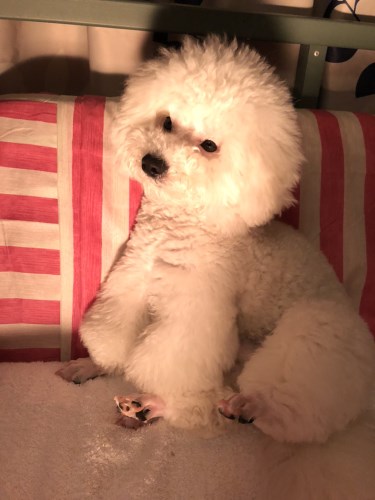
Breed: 3083-n000117-Bichon_Frise